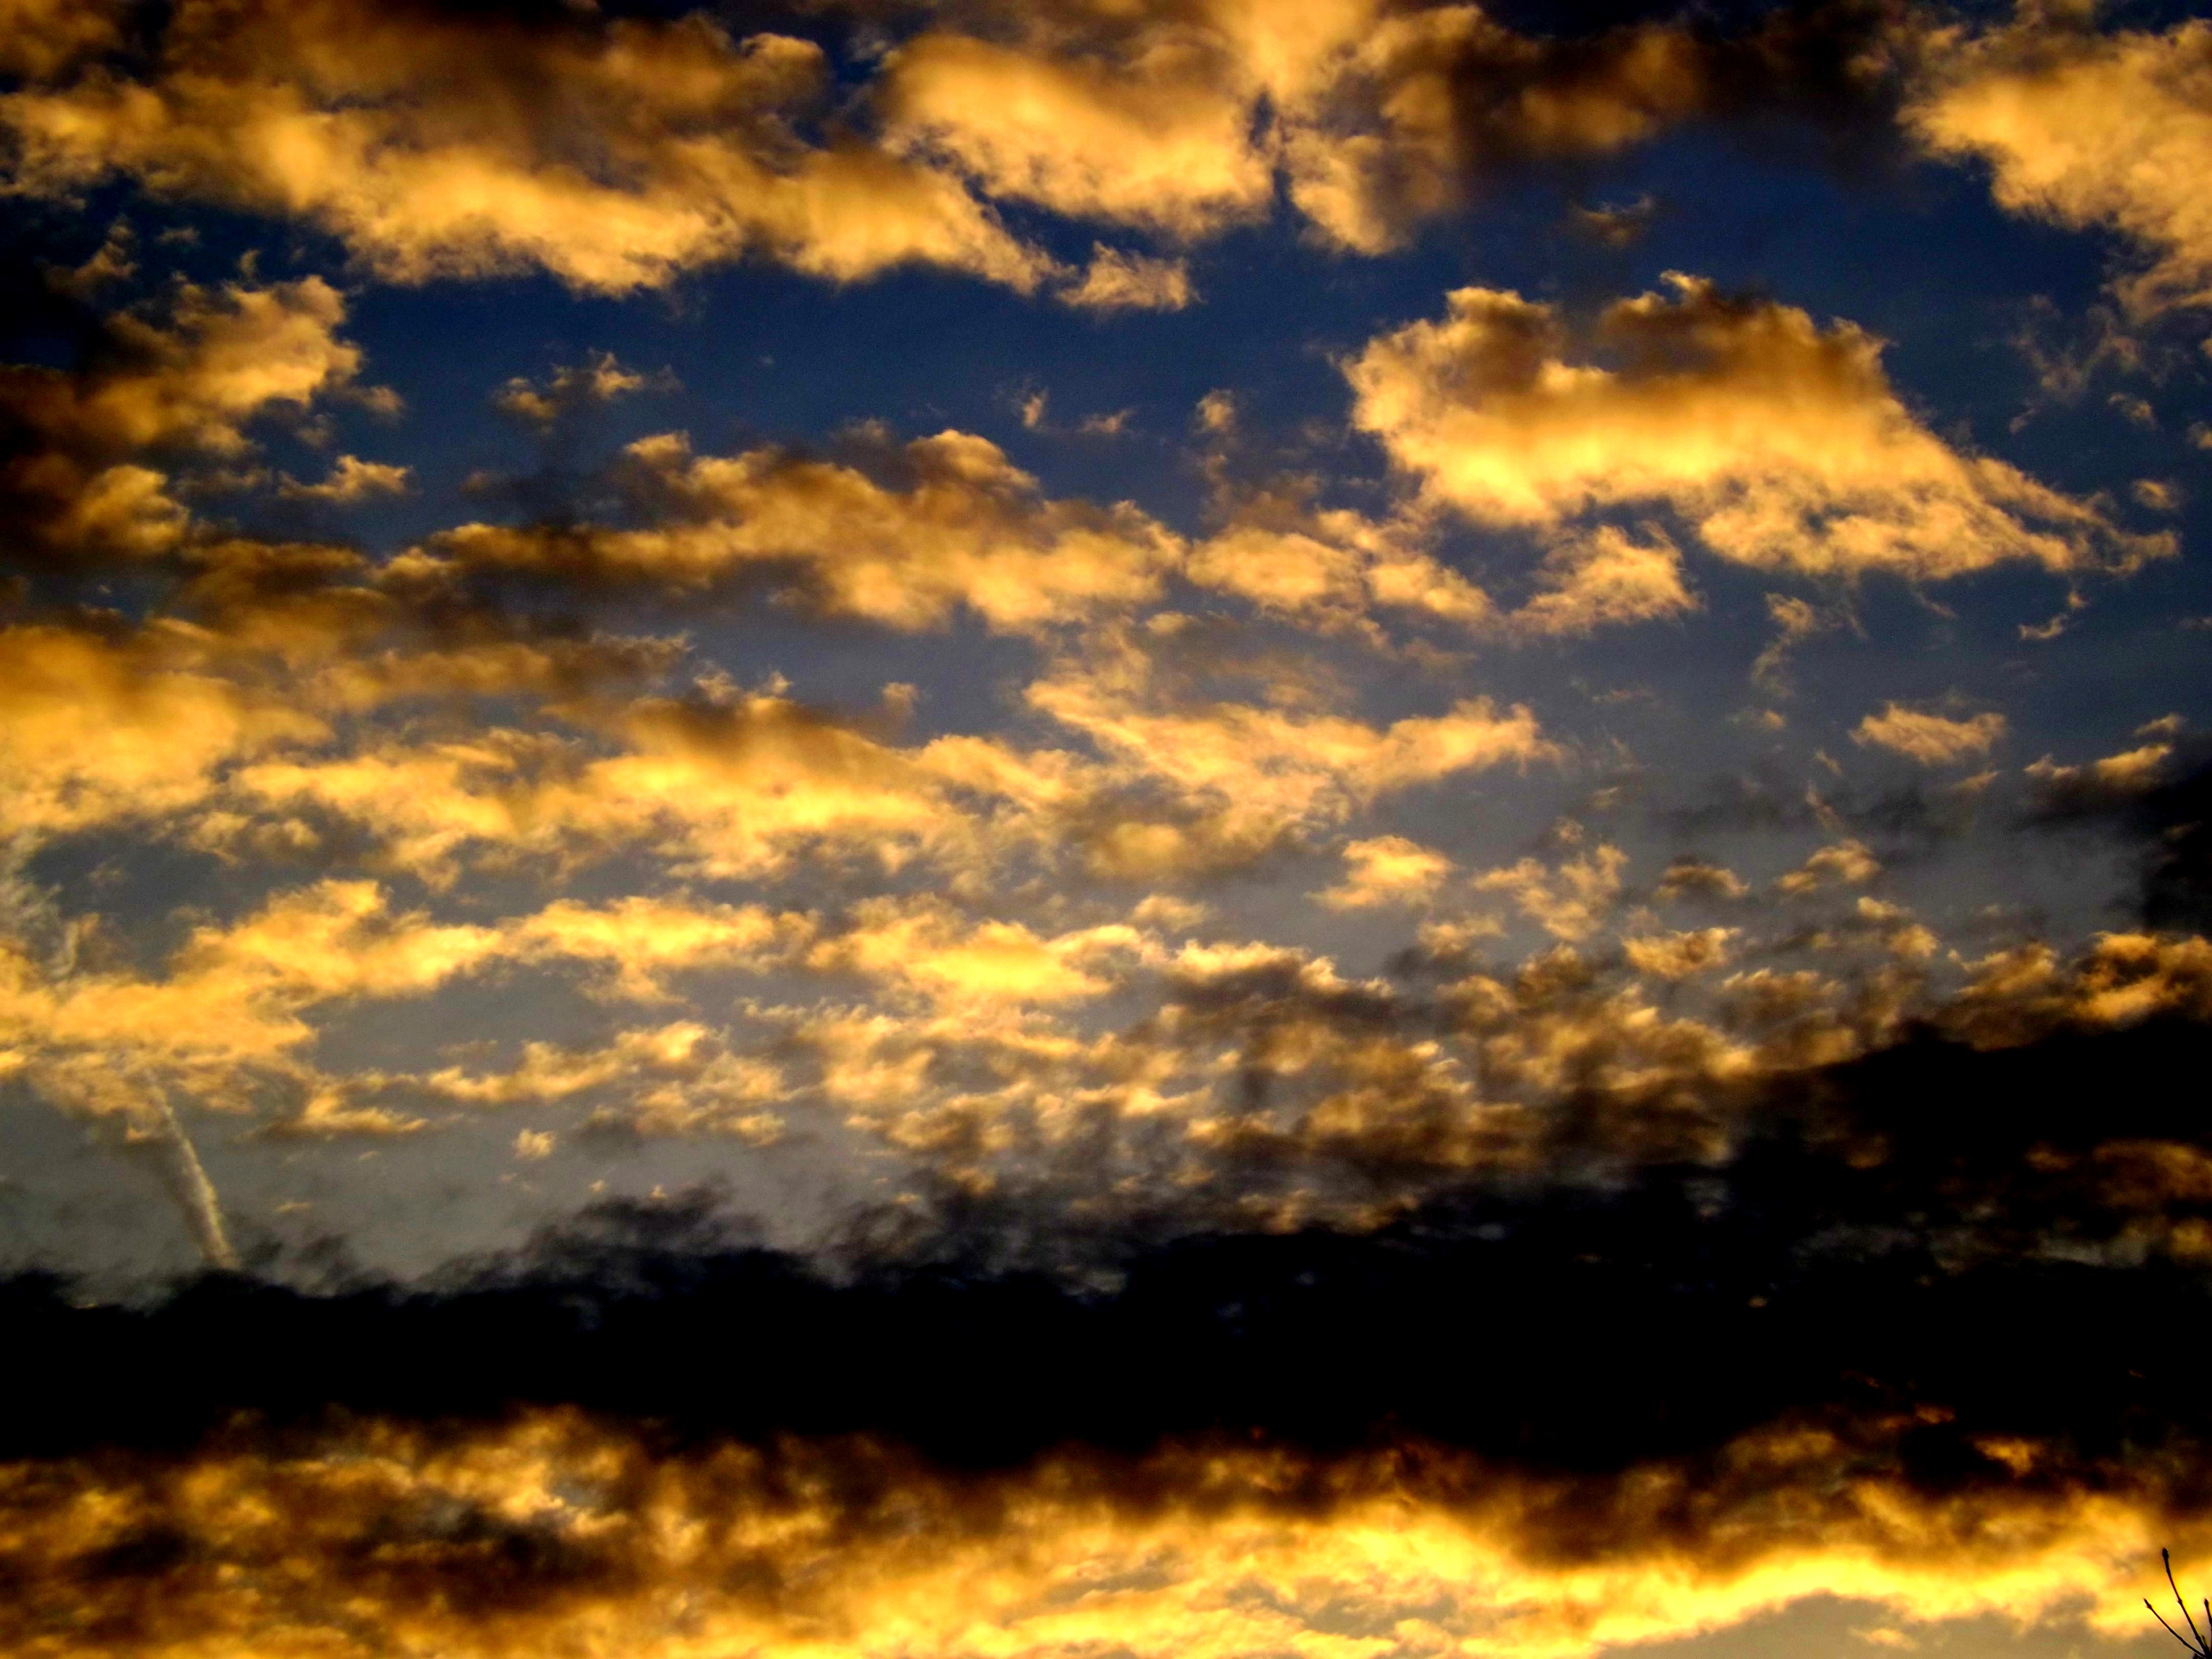
horizon, cloud, sky, sun, sunrise, sunset, sunlight, morning, dawn, atmosphere, dusk, evening, red, cumulus, fire, black, afterglow, meteorological phenomenon, red sky at morning